Cosmic Conflict

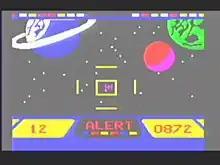

"Cosmic Conflict" is a 2D shoot 'em up played from a first-person perspective. It is set in outer space with colorful planets in the background. The player must travel within the Centurion and shoot different enemies. The player's score depends upon how many enemies the player is able to shoot.